National University of Public Service

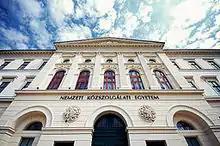
Facade of the main building at the Ludovika Campus of UPS

The Ludovika University of Public Service (LUPS) is a higher educational institution in Budapest, Hungary. Established in 2012, it is one of the youngest universities in Central and Eastern Europe; however, its faculties as former independent colleges look back much earlier.